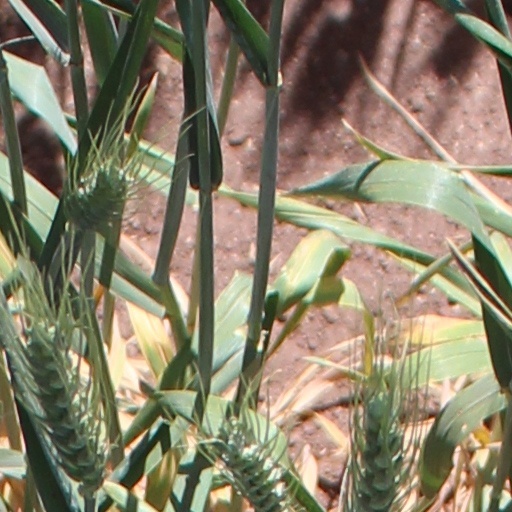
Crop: wheat